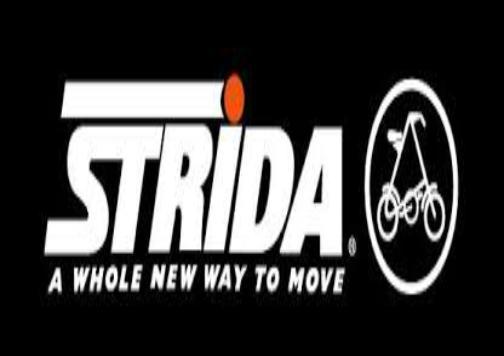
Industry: Sports